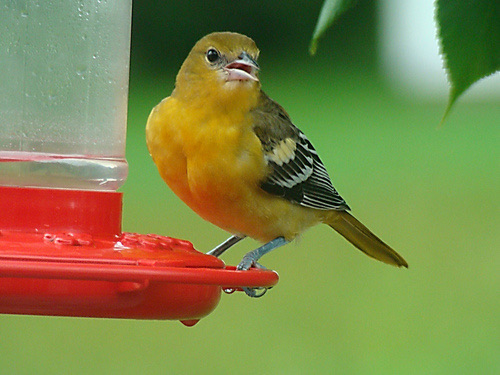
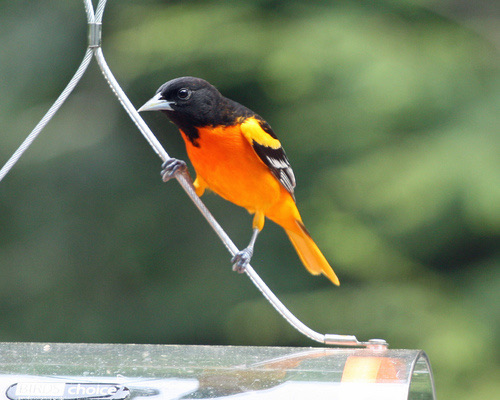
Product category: misc
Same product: yes